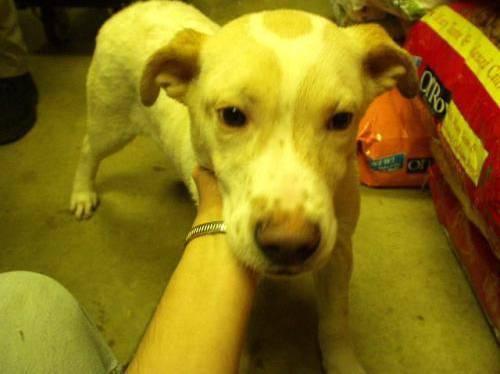
dog